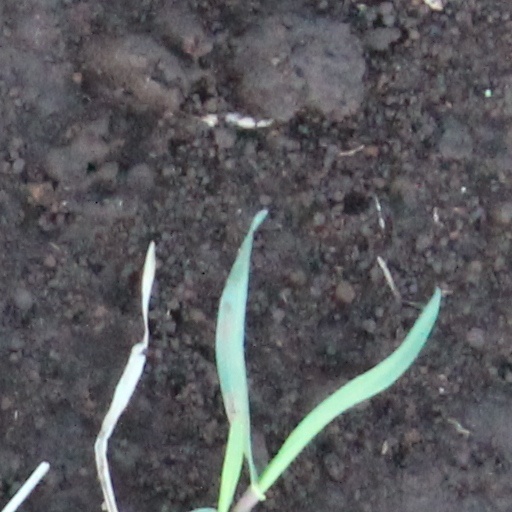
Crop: wheat